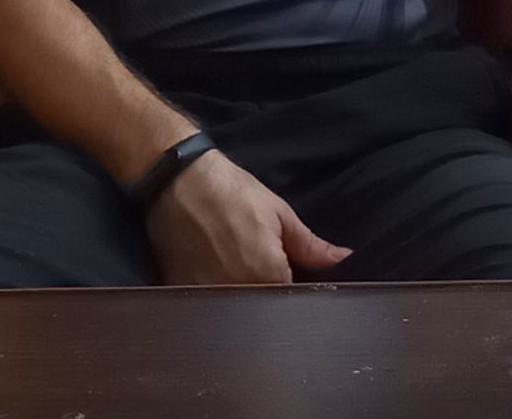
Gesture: no_gesture